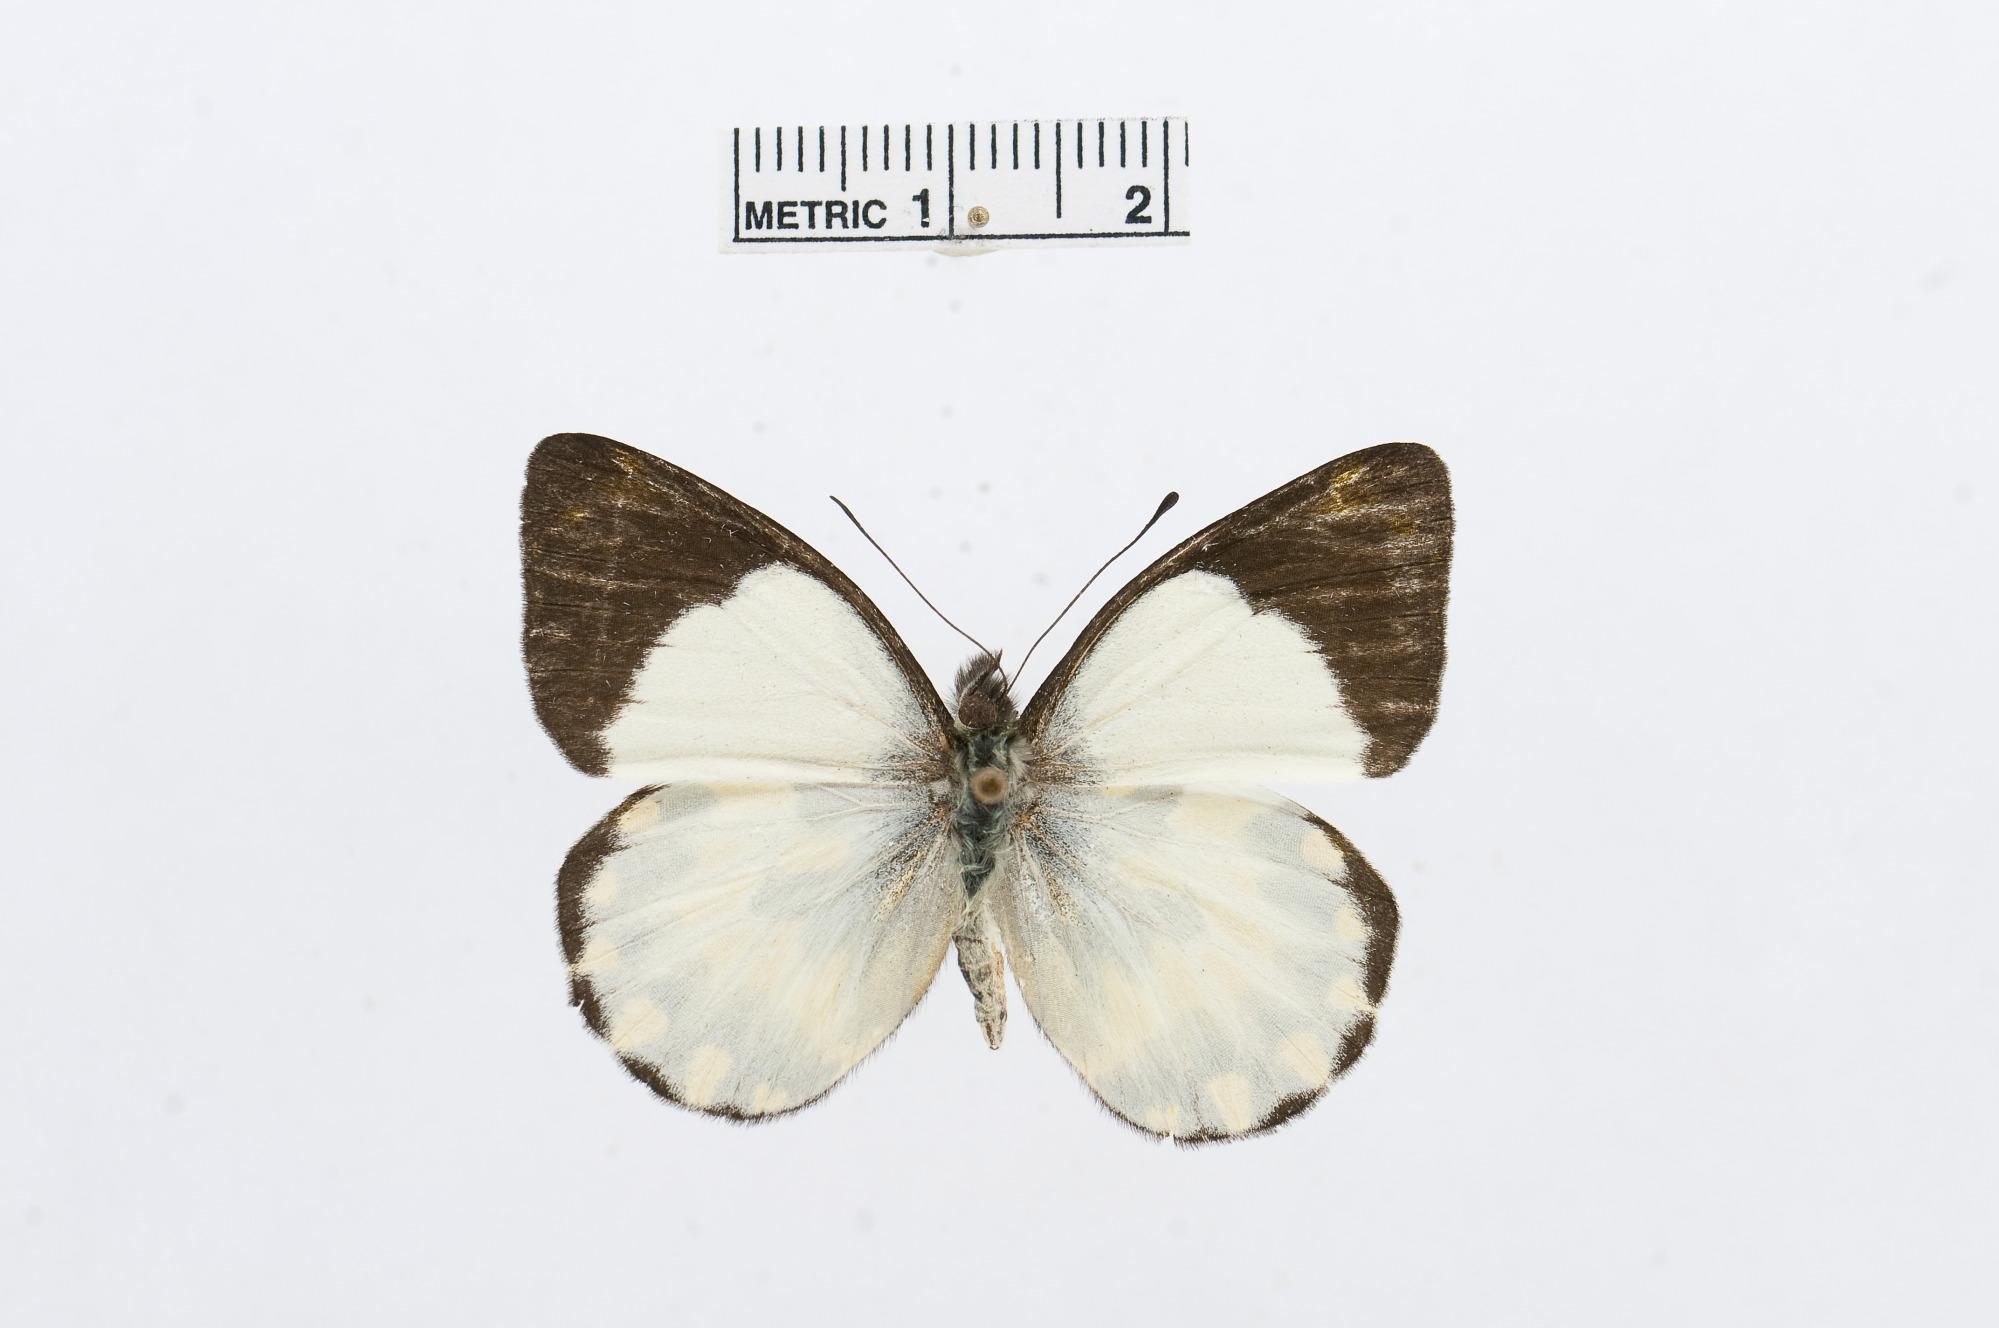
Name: Delias aroae
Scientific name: Delias aroae
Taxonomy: Animalia, Arthropoda, Hexapoda, Insecta, Lepidoptera, Pieridae, Pierinae